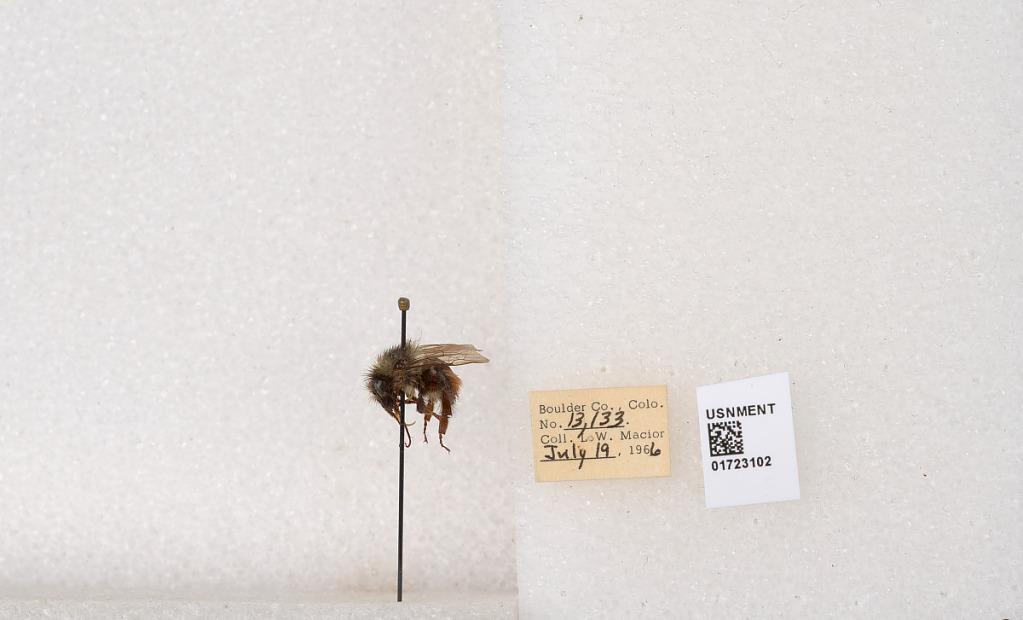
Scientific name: Bombus flavifrons Cresson
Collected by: L. Macior
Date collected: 1966-7-19
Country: United States
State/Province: Colorado
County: Boulder
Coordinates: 40.0925, -105.358